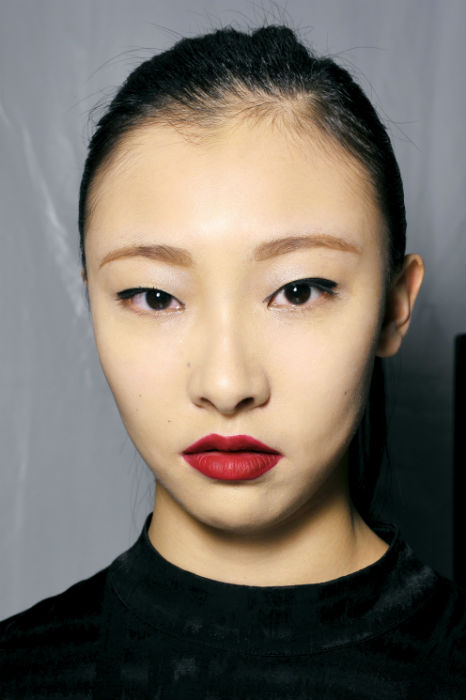
Label: Colored